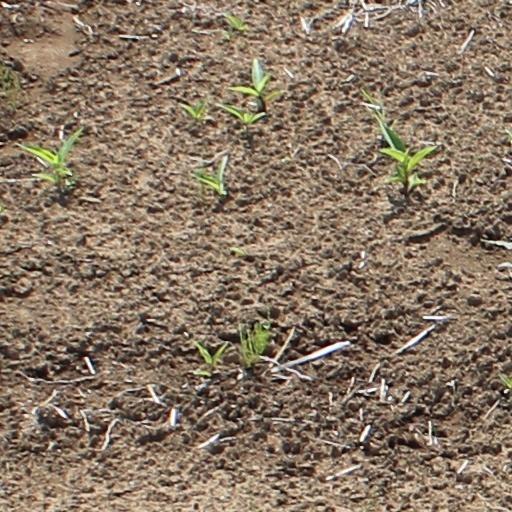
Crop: wheat